Karine Chemla

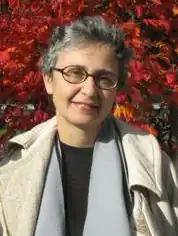
Chemla at Mathematical Research Institute of Oberwolfach in 2009

Karine Chemla (born 8 February 1957) is a French historian of mathematics and sinologist who works as a director of research at the Centre national de la recherche scientifique (CNRS). She is also a senior fellow at the New York University Institute for the Study of the Ancient World. She was elected a Member of the American Philosophical Society in 2019.